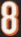
Number: 8